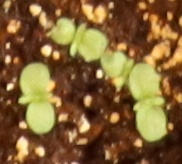
Label: Flax